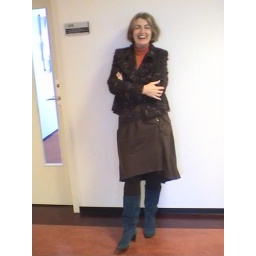
tern voeten uit in de gang van het Meldpunt Jeugdzorg Boxtel, door Lucie Robben gemaakt